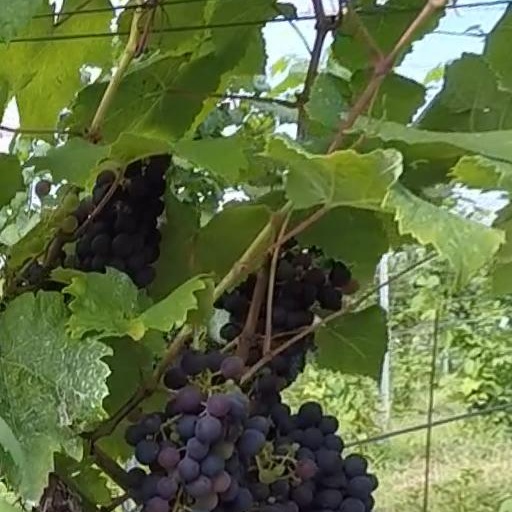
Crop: grape